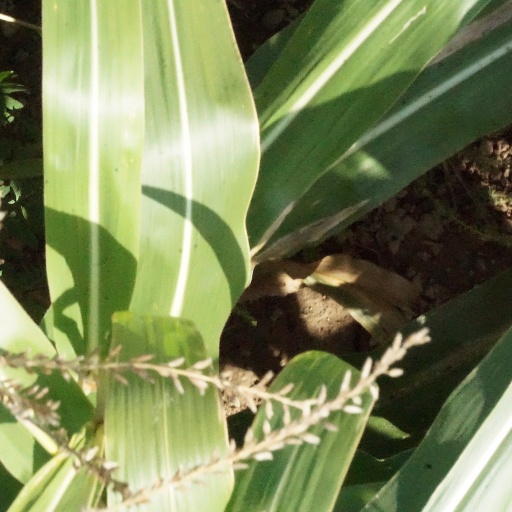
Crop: maize; corn